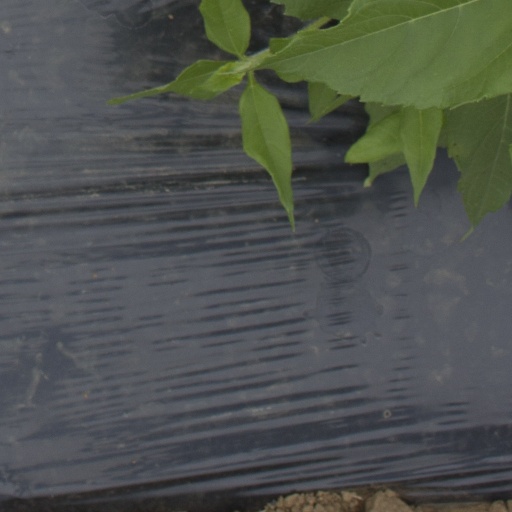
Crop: Jerusalem artichoke